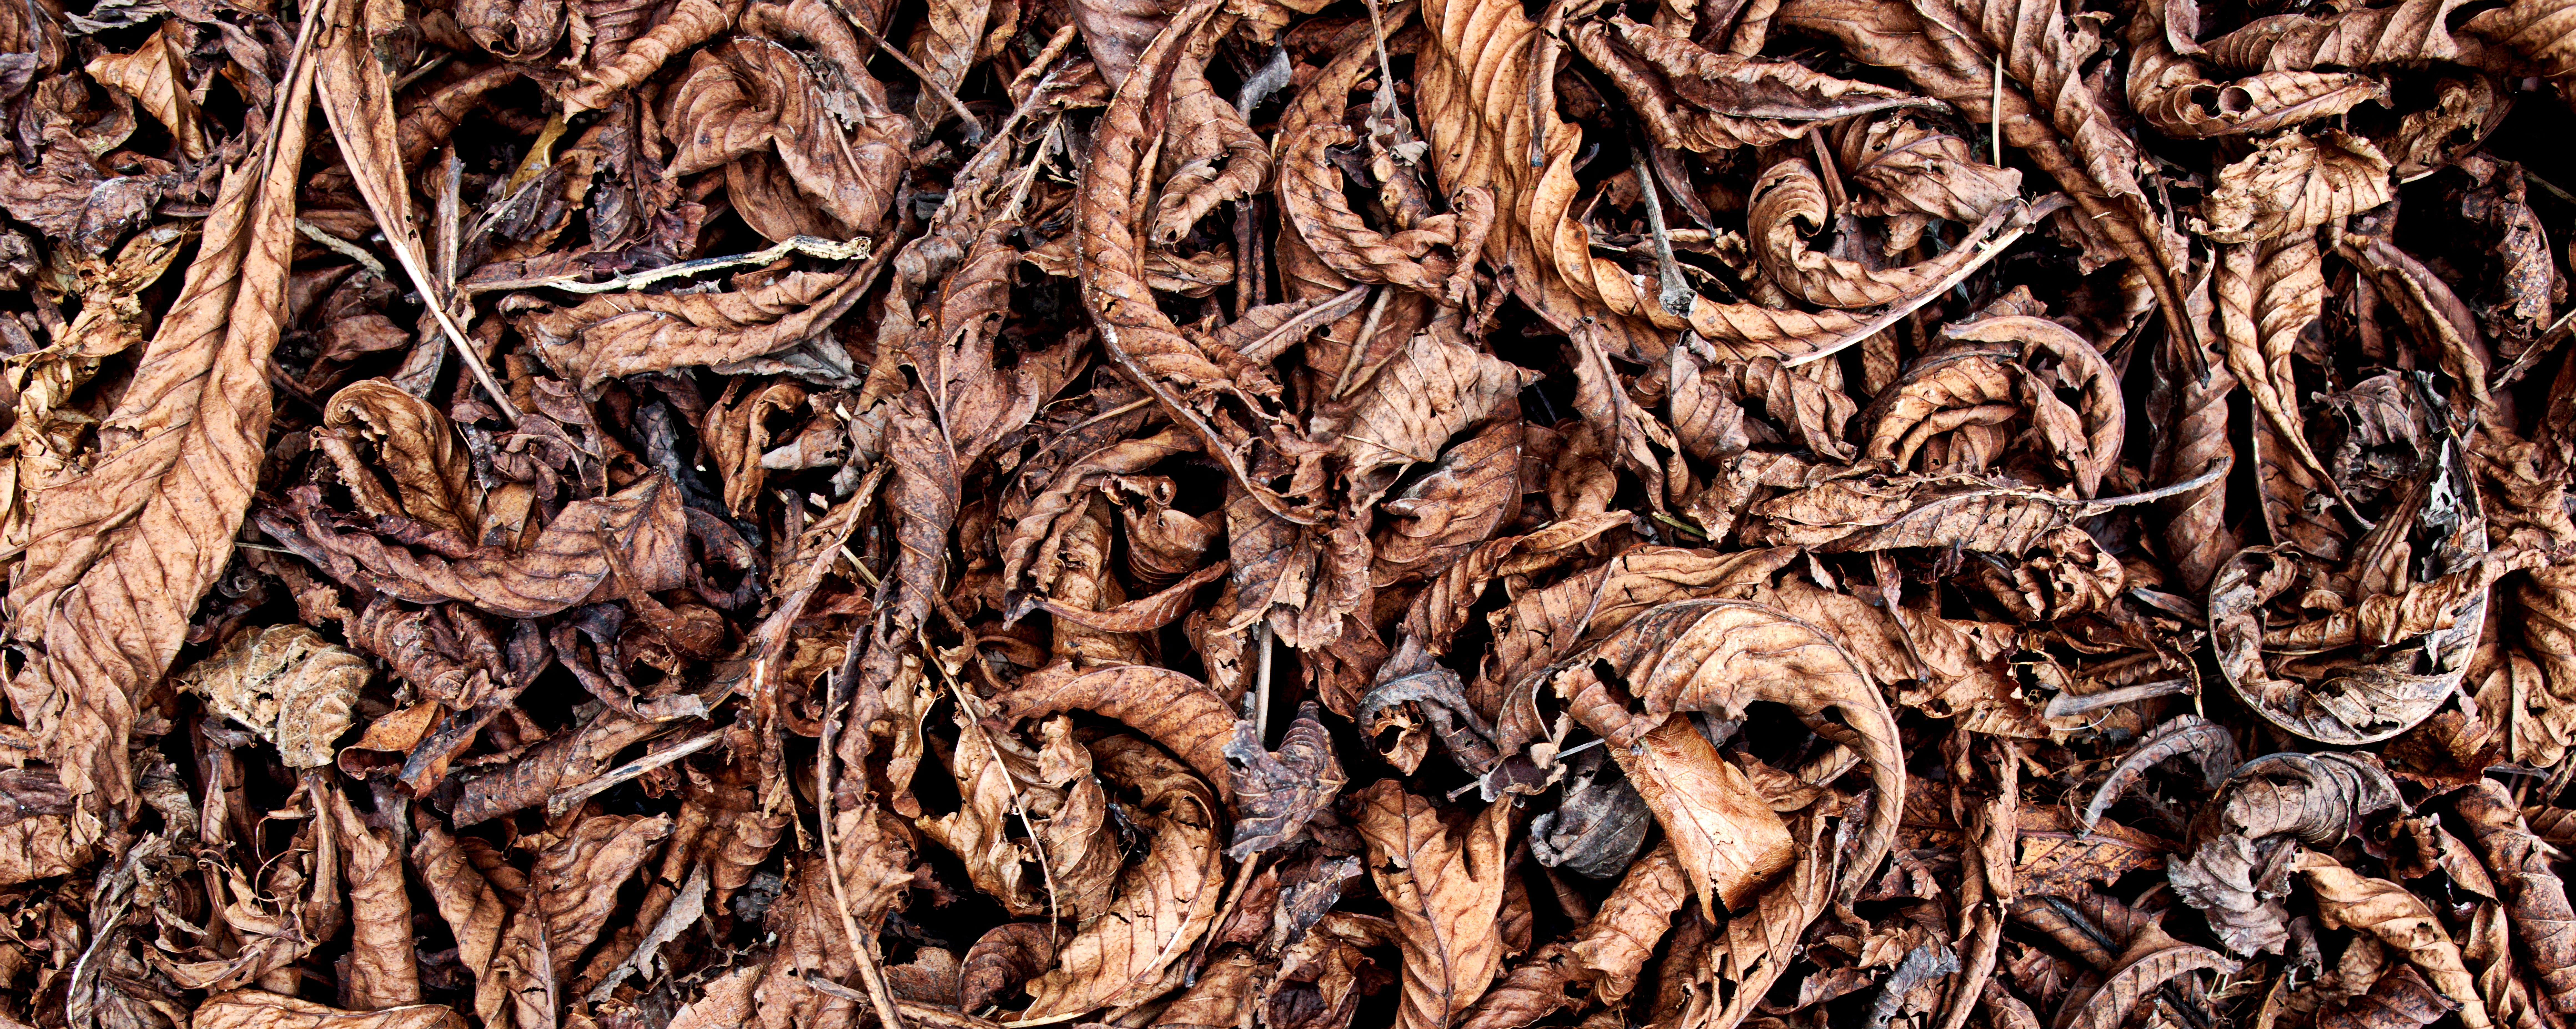
tree, branch, plant, wood, texture, leaf, fall, trunk, pattern, produce, autumn, brown, soil, decay, dried, dead, season, root, leaves, litter, fallen, curled, recycle, mulch, desiccated, dianhong